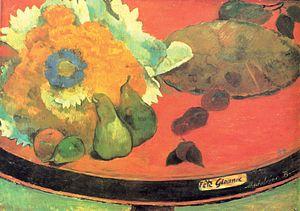
La Pension Gloanec est une pension qui fut ouverte par Marie-Jeanne Gloanec, surnommée « la mère Gloanec » à Pont-Aven, en 1860. Cette auberge était l'un des points de ralliement des peintres à Pont-Aven. Elle était situé à côté du débit de boissons de la famille d'Angélique Marie Satre, alias « la belle Angèle », immortalisée par Gauguin.